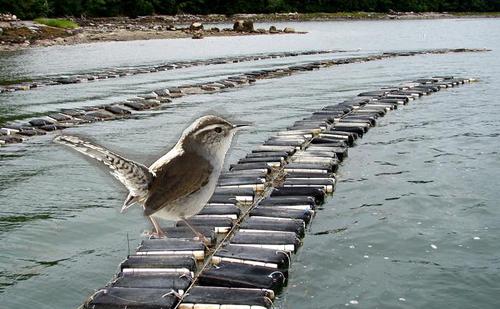
Bird species: Bewick_Wren
Bird type: landbird
Background: water